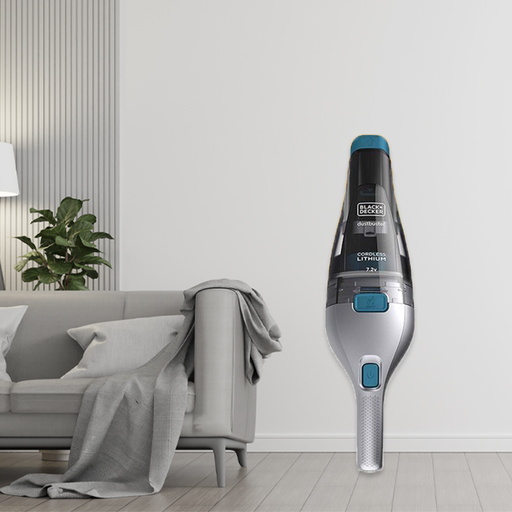
קטגוריה: שתי מתנות לבחירה
תיאור: שואב אבק ידני מקצועי 7.2
דגם: NVC215WA-QW
מידע נוסף: מתנה קטנה